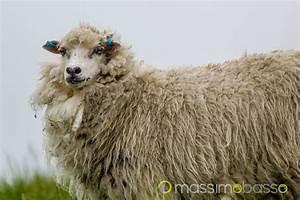
sheep